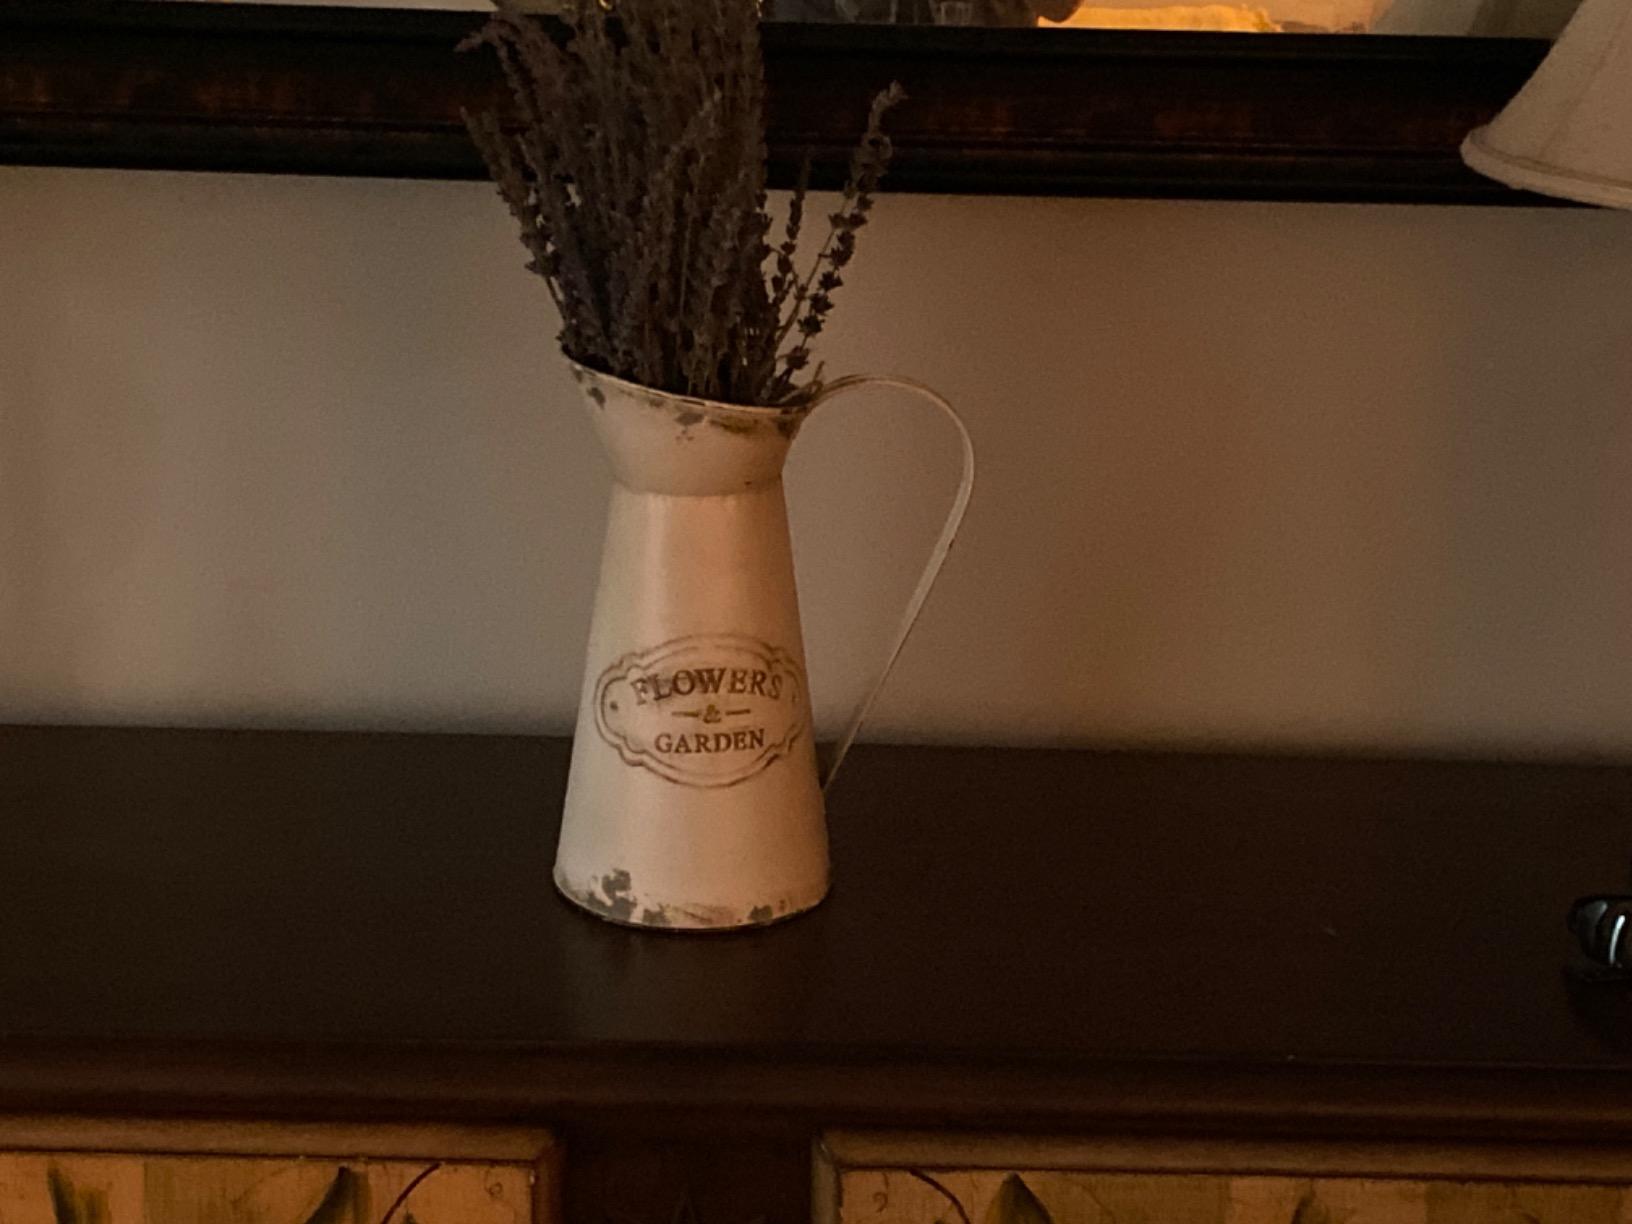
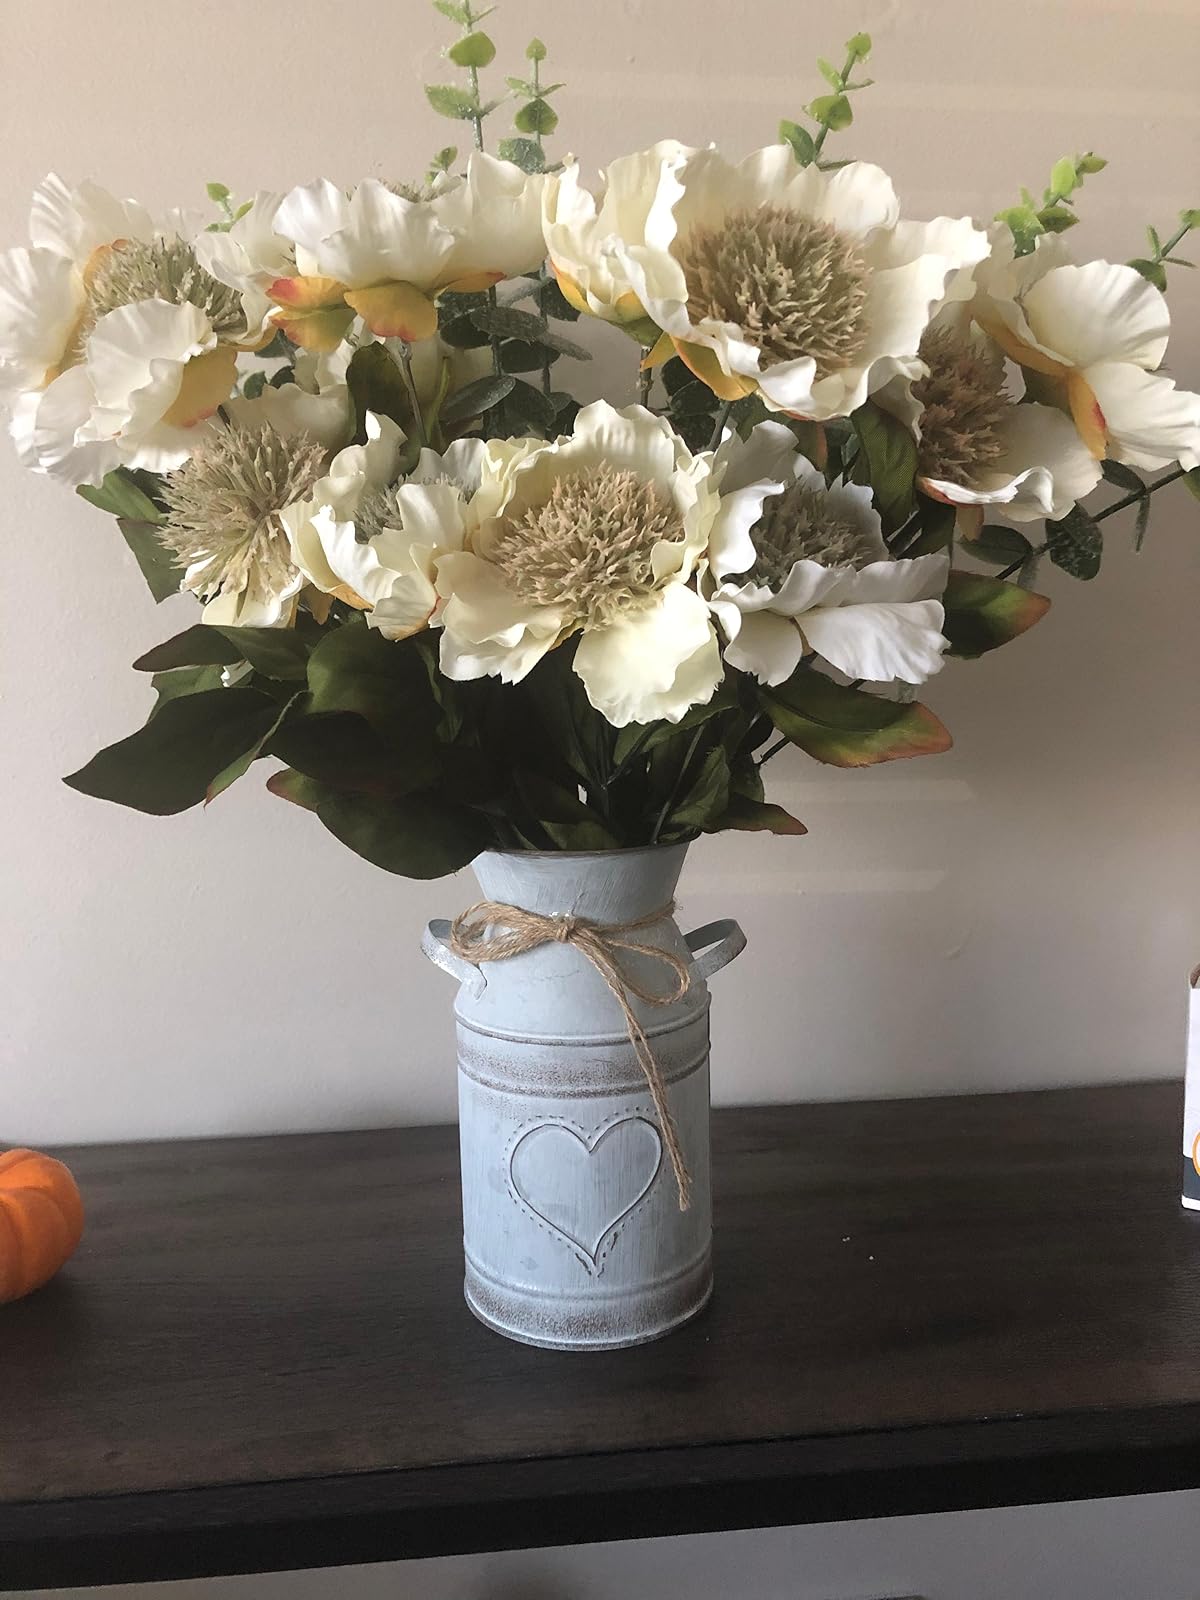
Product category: vase
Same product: no